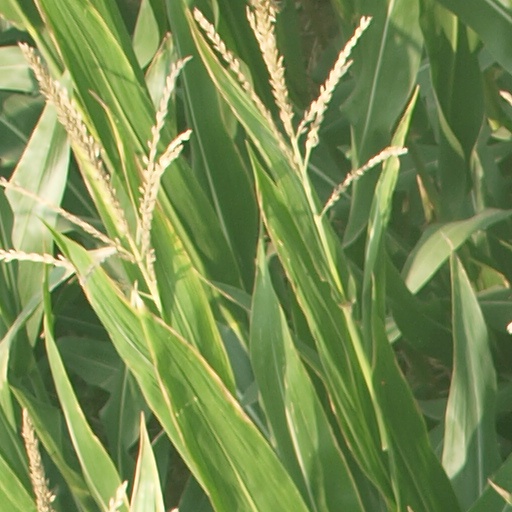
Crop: maize; corn